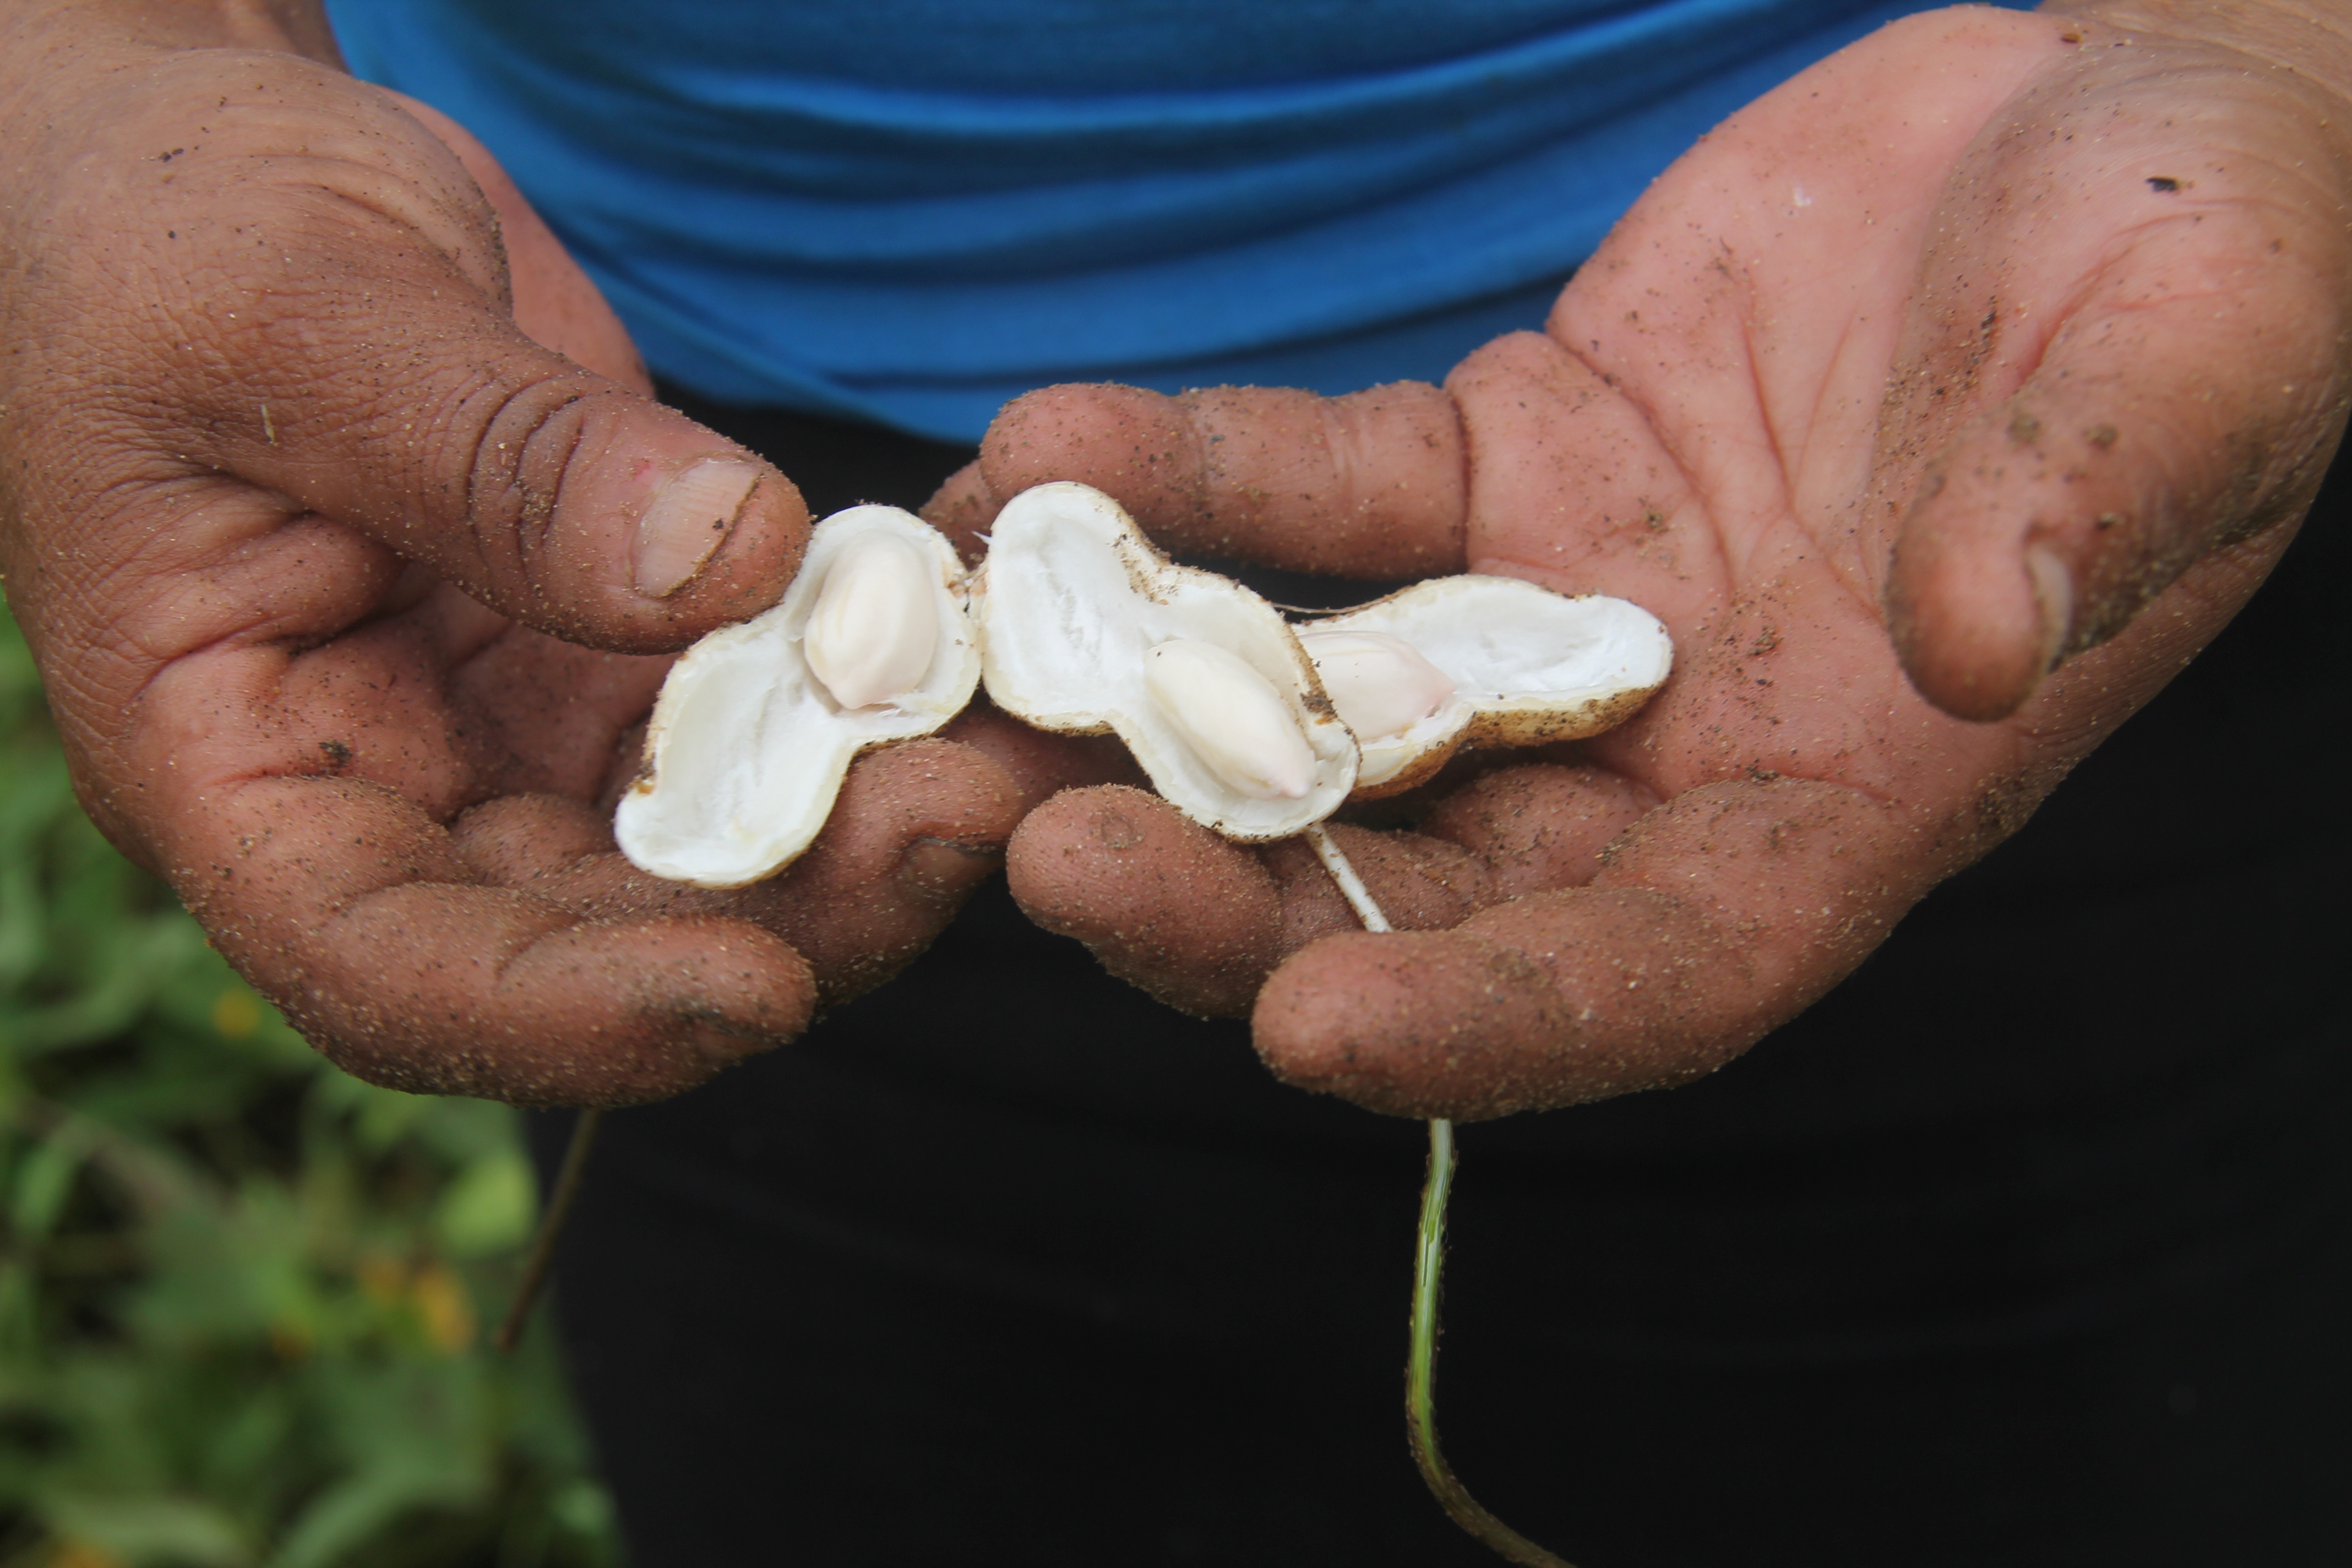
hand, food, produce, biology, ear, muscle, human body, women, mexico, poverty, organ, indian, peanut, indigenous, organism, sense, oaxaca, chatina